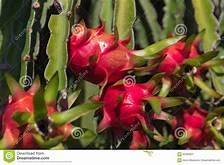
Label: Dragonfruit